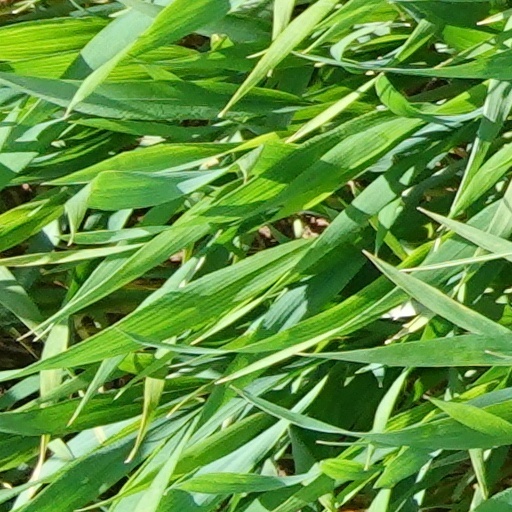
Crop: wheat